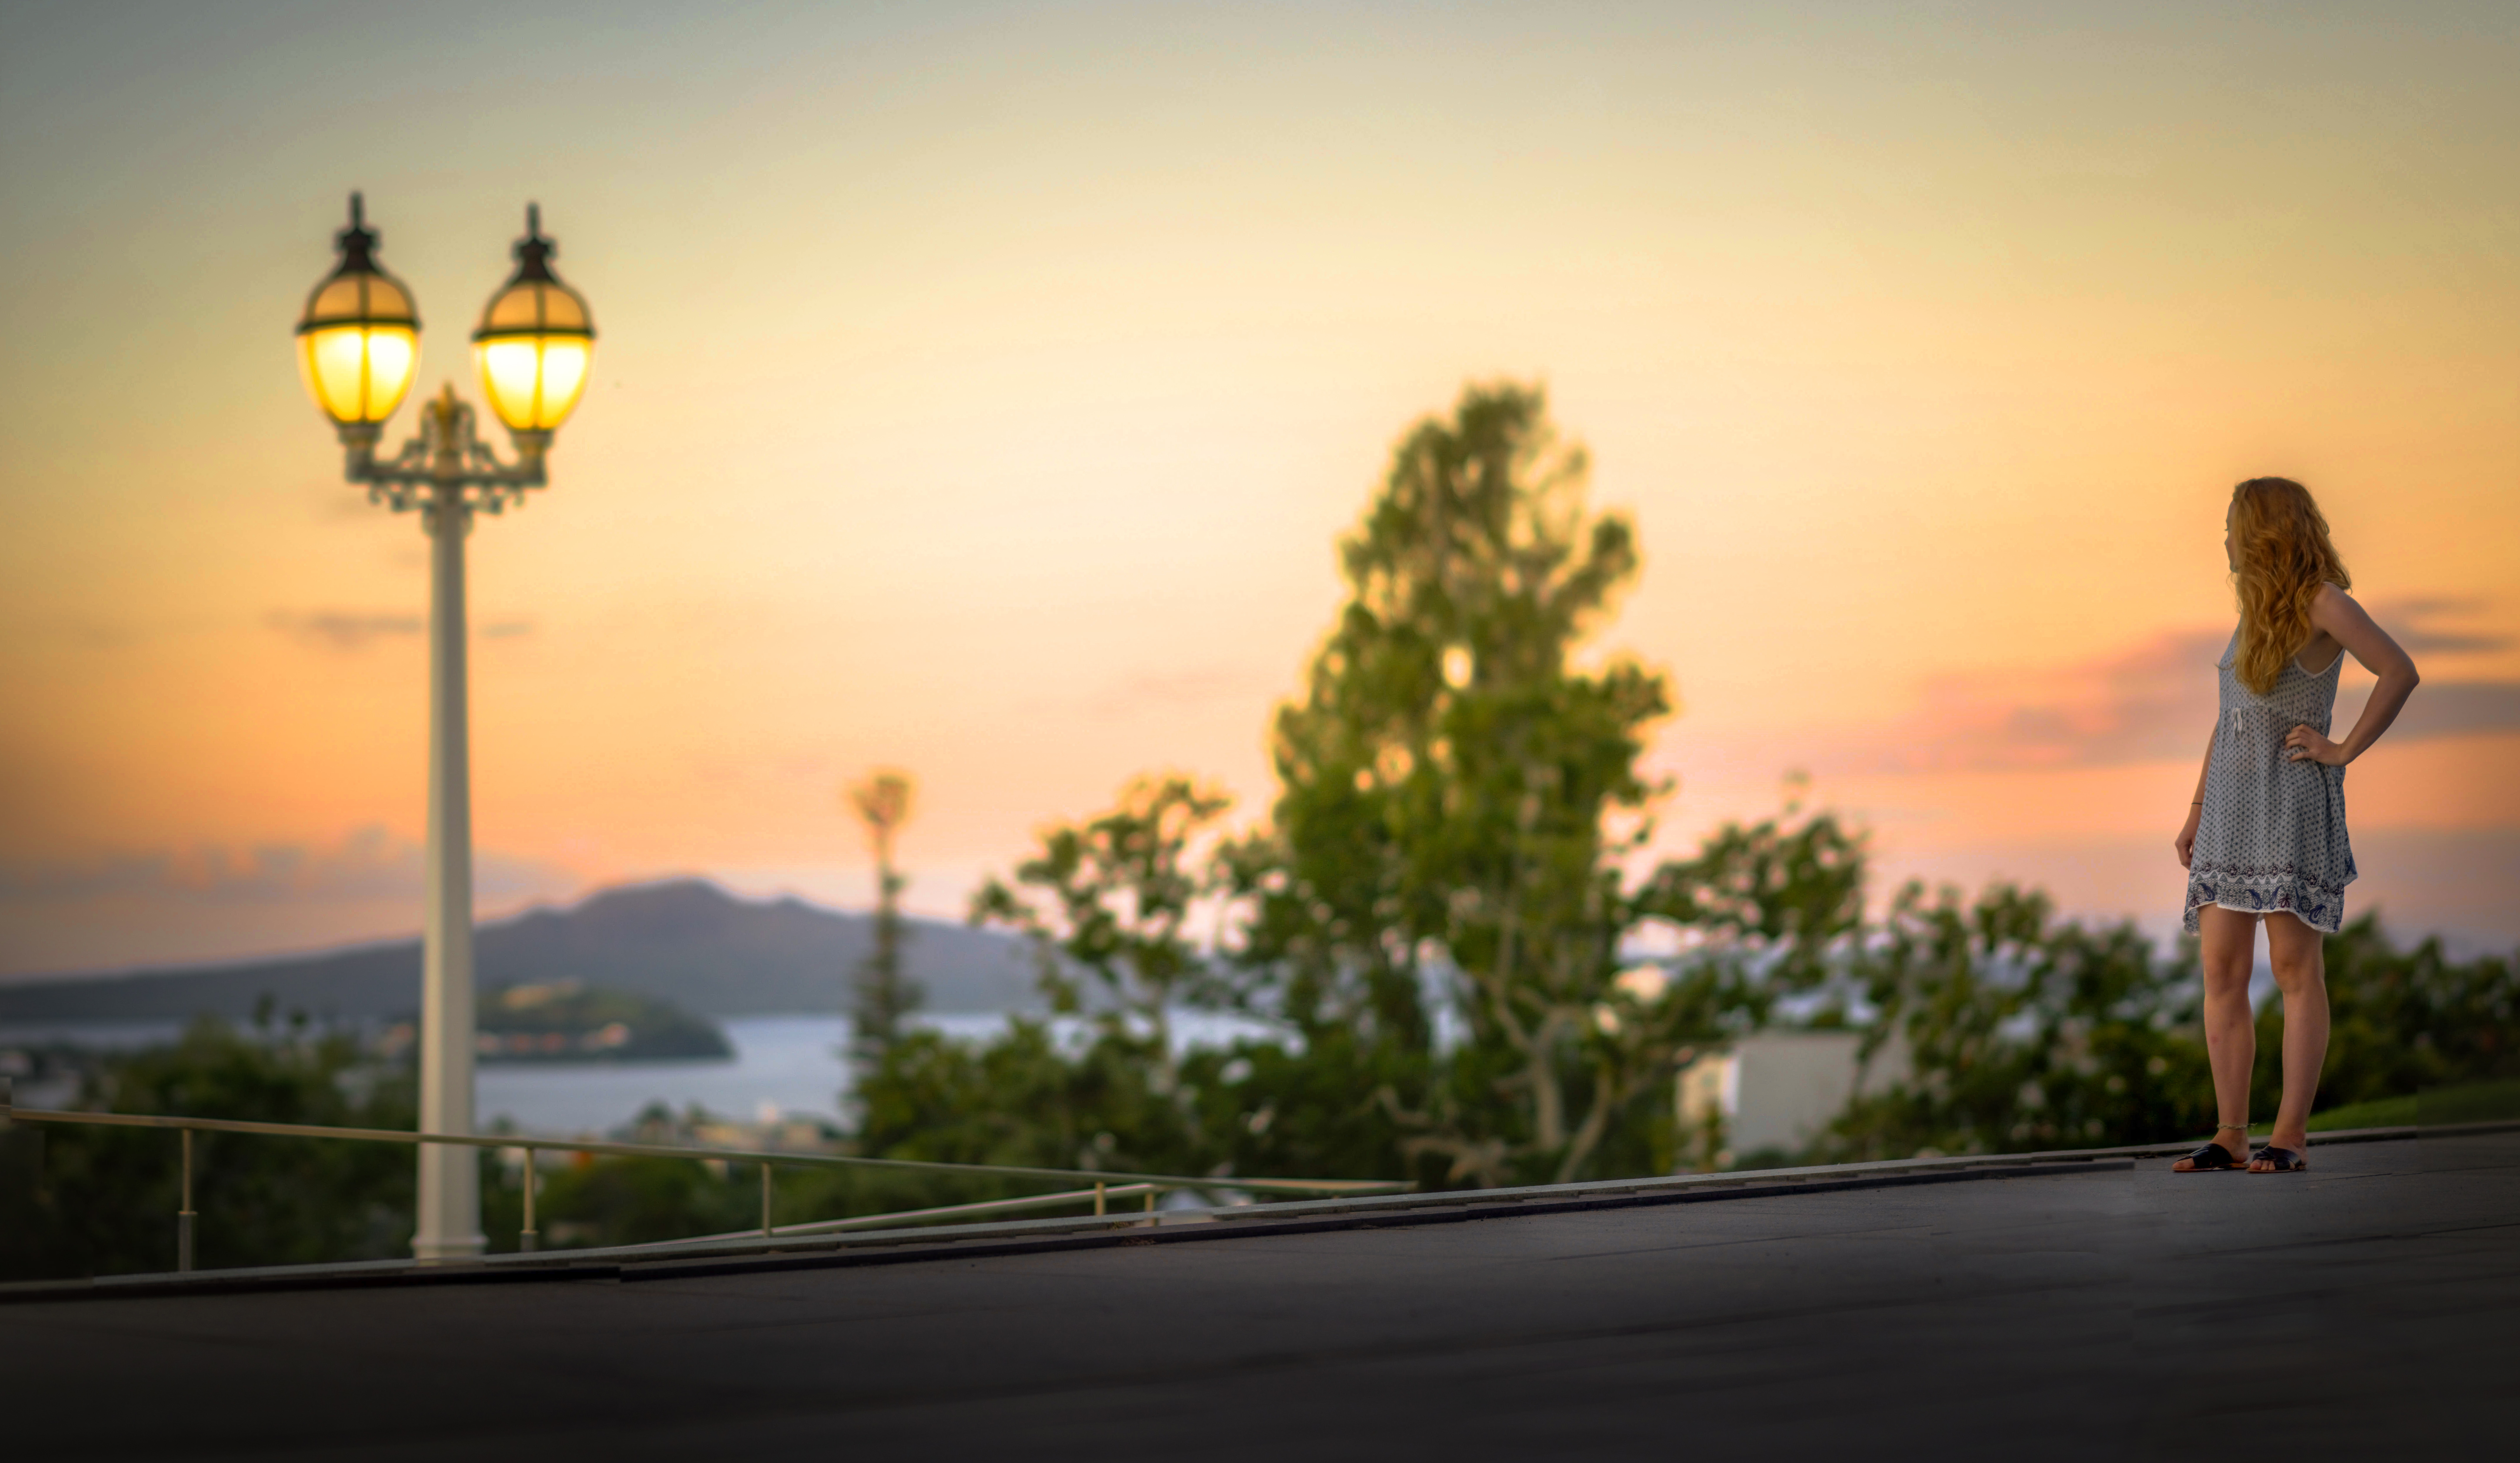
landscape, light, cloud, sky, sun, sunset, sunlight, morning, panorama, dusk, evening, portrait, volcano, island, street light, lighting, newzealand, nz, auckland, brenizer, tomhall